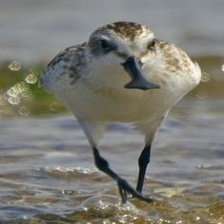
Species: SPOON BILED SANDPIPER
Scientific name: CALIDRIS PYGMAEA
ImageNet parent category: red-backed_sandpiper